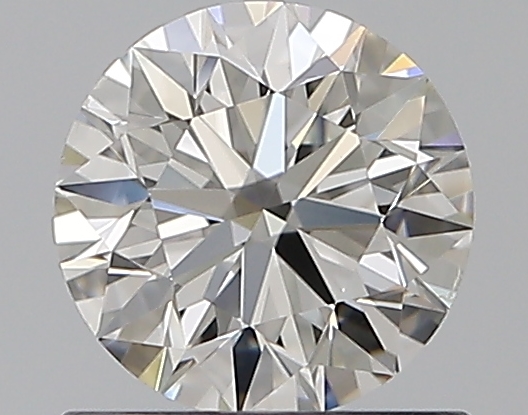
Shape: round
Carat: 0.7
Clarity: VS2
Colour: H
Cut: EX
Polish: EX
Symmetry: EX
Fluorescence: N
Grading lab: GIA
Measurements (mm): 5.64 x 5.67 x 3.53